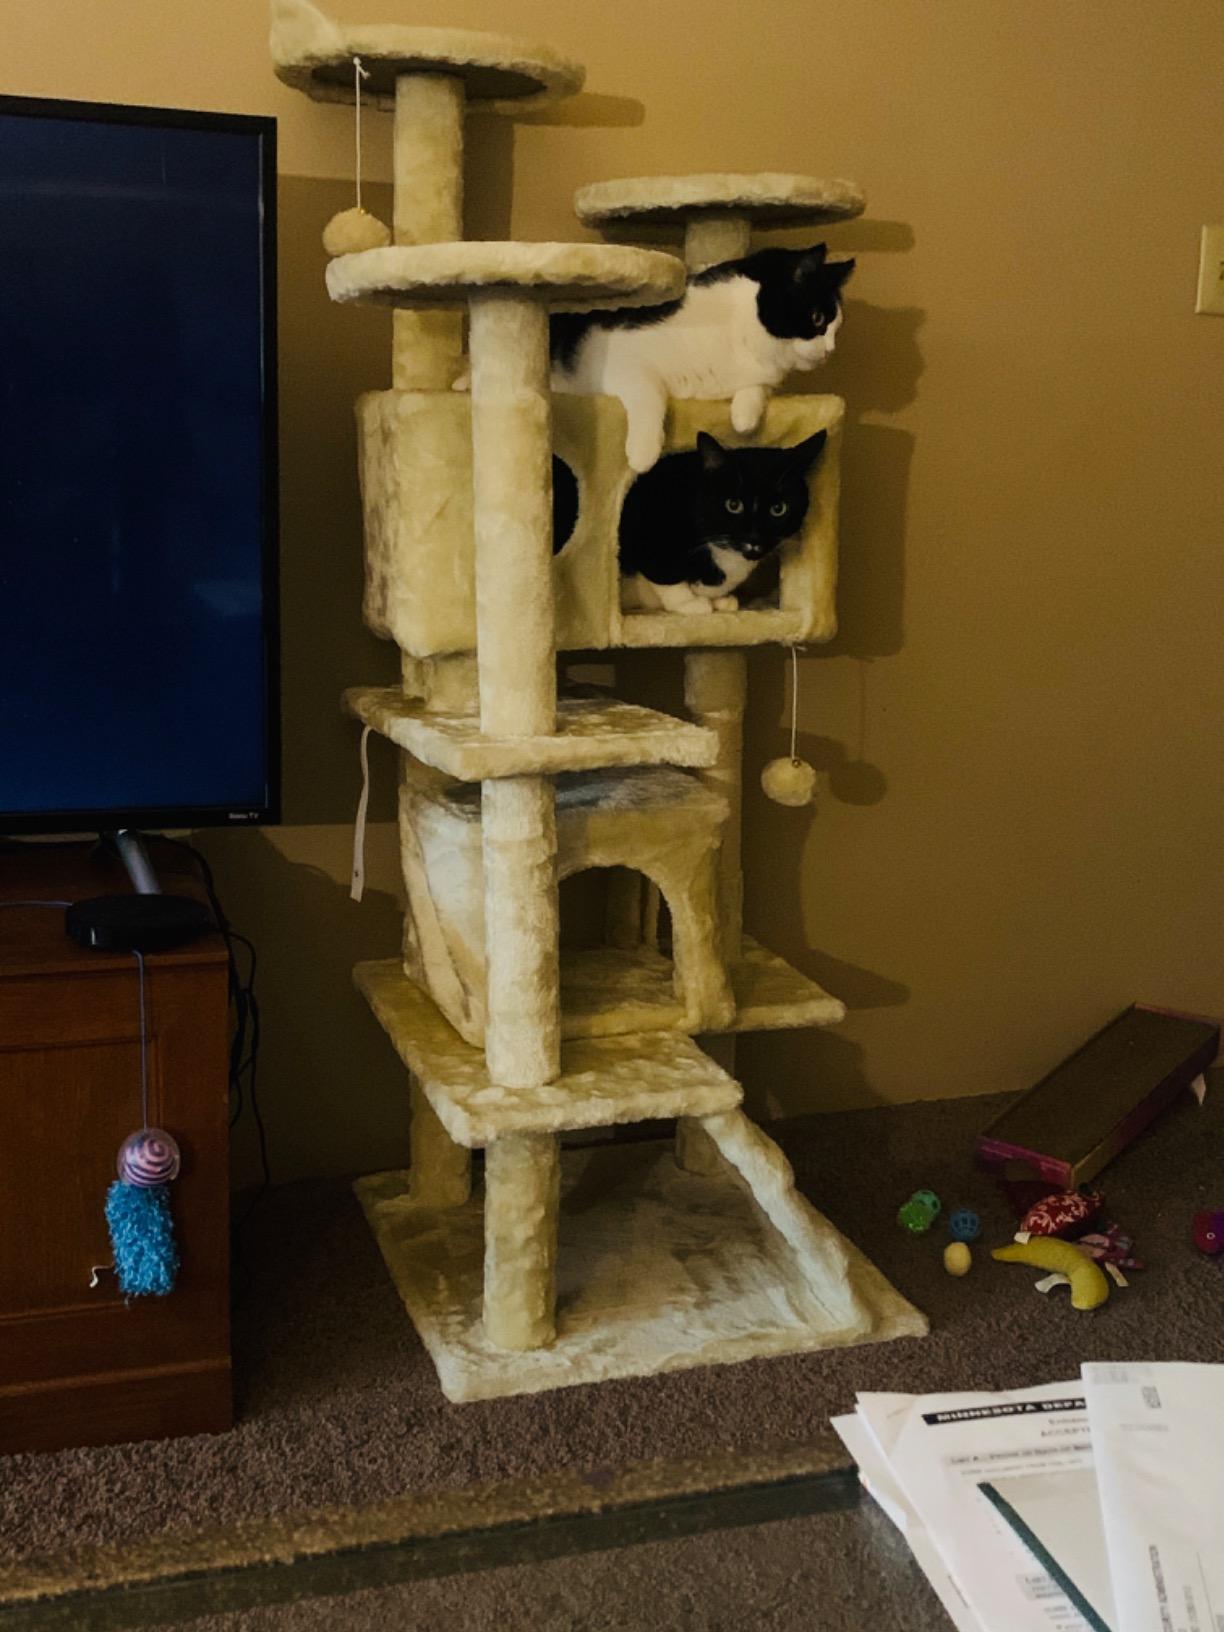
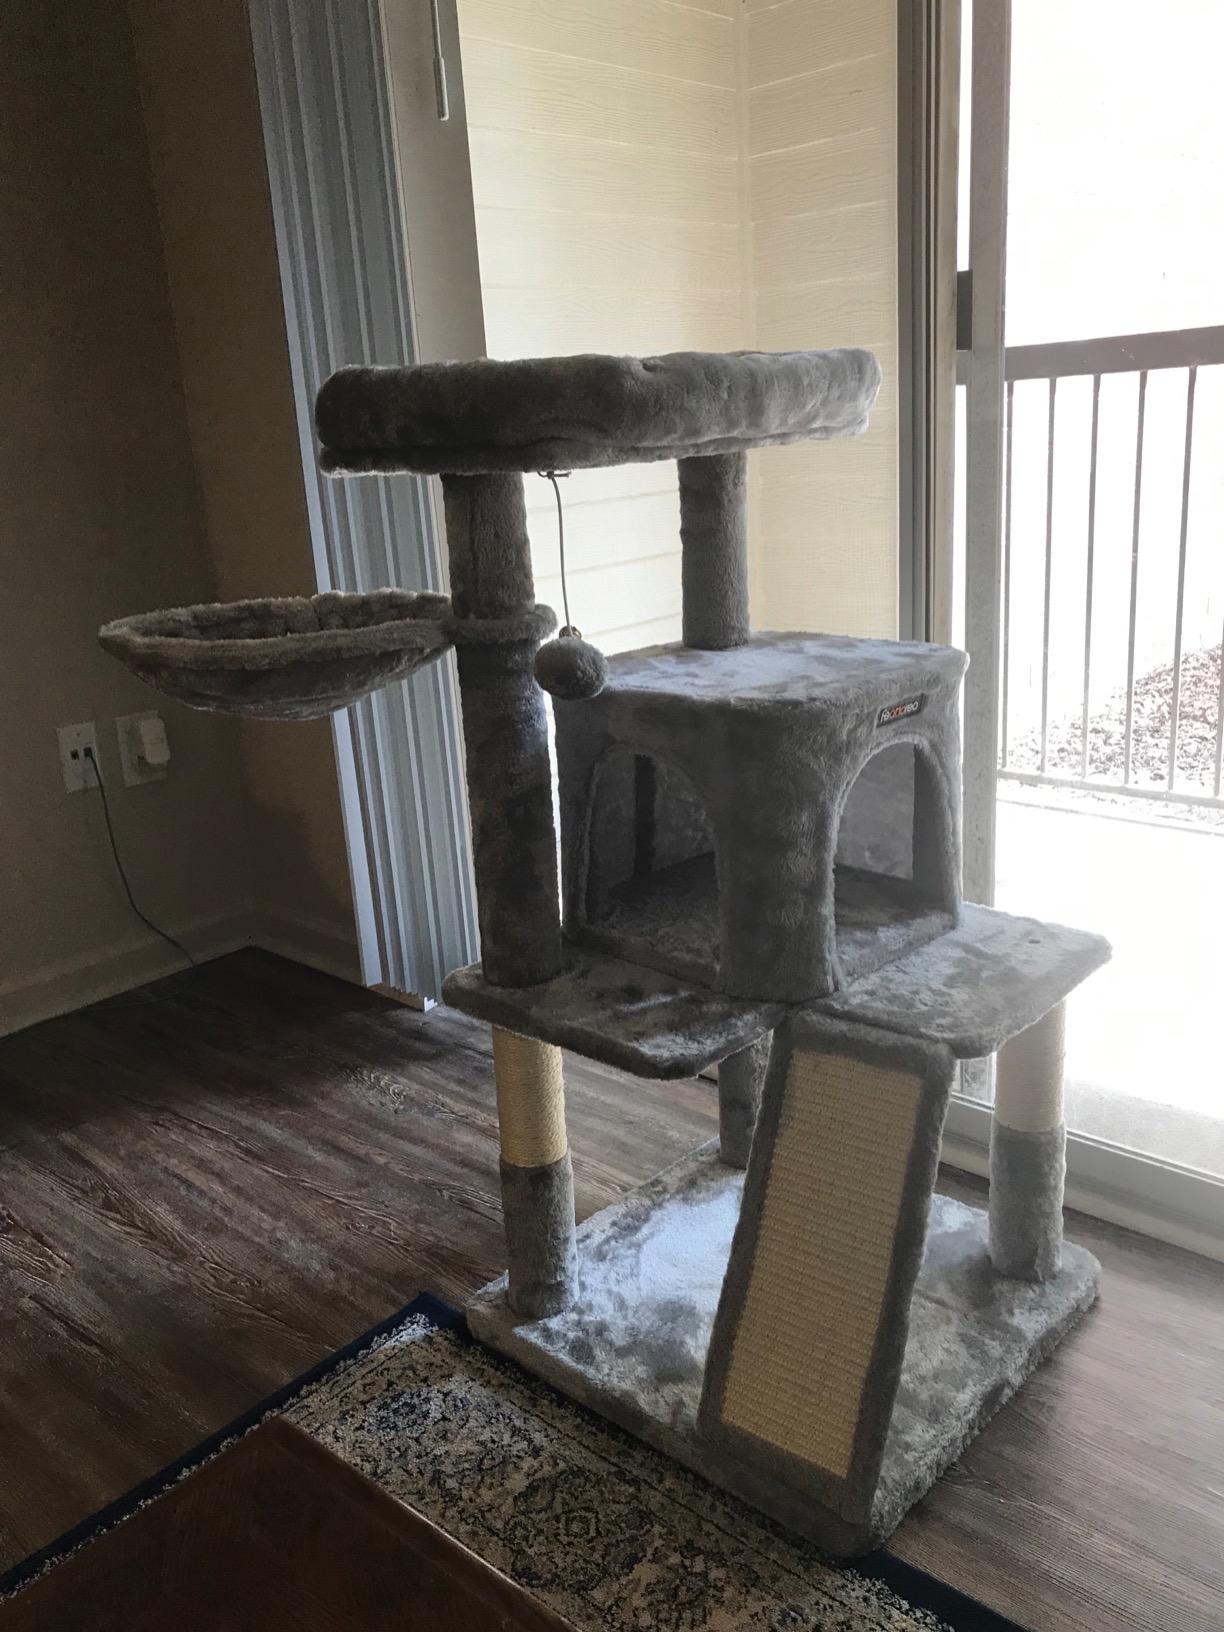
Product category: items_cat tree
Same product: no